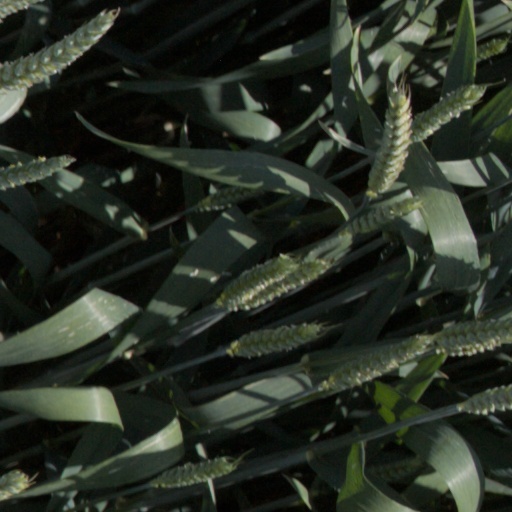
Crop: wheat